Wright Model A

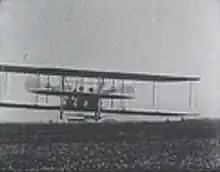
Wilbur Wright flying a Model A in France 1909.

Wilbur and Orville Wright devised slightly different flight controls in the Model A airplanes they flew separately in France and the United States for their 1908 and 1909 public demonstrations. The Smithsonian Institution's National Air and Space Museum refers to "The Wilbur Method" and "The Orville Method". In the Wilbur Method, the roll and yaw controls were combined on the same lever at the pilot's right hand. A forward-backward movement controlled the rudder, while a sideways or left-and-right motion controlled wing-warping. In the Orville Method, moving the stick controlled wing-warping, while a knob atop the stick controlled the rudder. In both methods the left-hand lever operated the forward elevator to control pitch. Wilbur trained French and Italian pilots using his method, and Orville trained German pilots while in Germany in 1909 for the Wright GmbH as well as American pilots at the Wright Company flight school using his method.